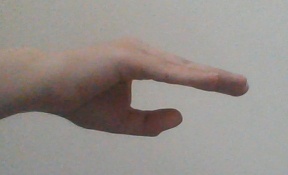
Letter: jeem